Corinne Bailey Rae

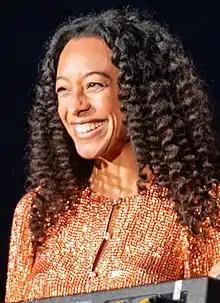
Bailey Rae in 2019

Corinne Jacqueline Bailey Rae (née Bailey; born 26 February 1979) is a British singer and songwriter. She is best known for her 2006 single "Put Your Records On". Bailey Rae was named the number-one predicted breakthrough act of 2006 in an annual BBC poll of music critics, Sound of 2006. She released her debut album, "Corinne Bailey Rae", in February 2006, and became the fourth female British act in history to have her first album debut at number one. The album has sold over four million copies. In 2007, Bailey Rae was nominated for three Grammy Awards and three Brit Awards, and won two MOBO Awards. In 2008, she won a Grammy Award for Album of the Year (for her work as a featured artist in Herbie Hancock's "").